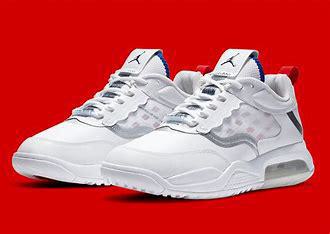
Brand: Jordan
Model: Max 200